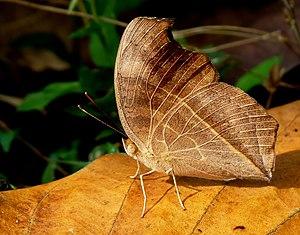
Junonia almana est un insecte lépidoptère de la famille des Nymphalidae, de la sous-famille des Nymphalinae et du genre Junonia.